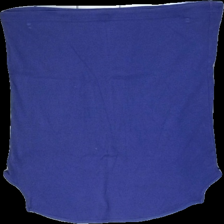
View: back
Type: Skirt
Category: Ladies
Brand: Missing
Colors: Purple
Material: 100% cotton
Cut: Regular
Season: All
Damage location: top center
Damage 2 location: top center
Price range: <50
Recommended usage: Reuse
Description: lila kjol?(/omgjort linne?) med fickor fram
Comment: egengjord